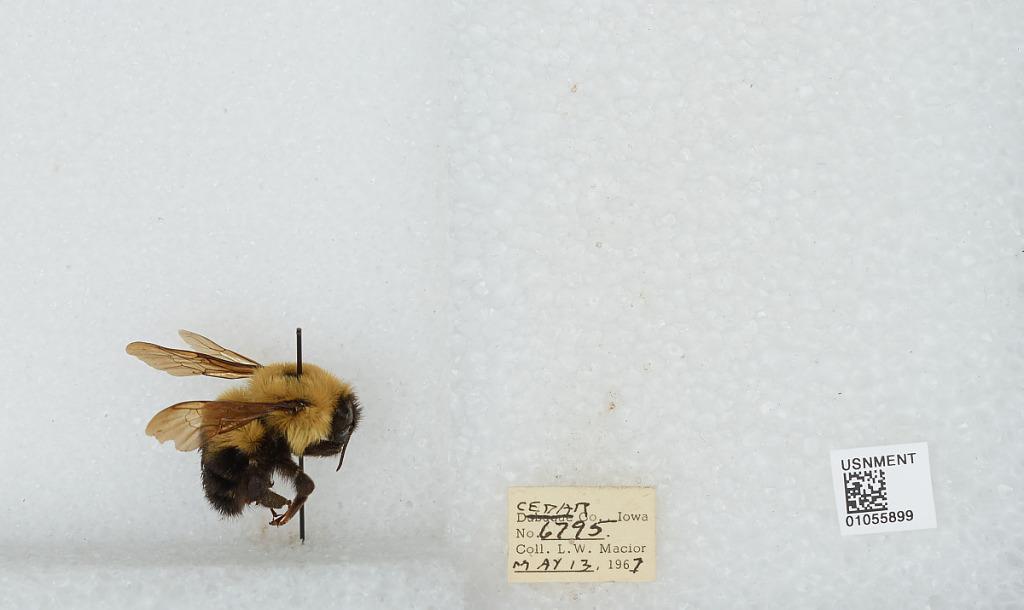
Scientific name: Bombus (Pyrobombus) bimaculatus Cresson
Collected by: L. Macior
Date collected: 1967-5-13
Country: United States
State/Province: Iowa
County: Cedar
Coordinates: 41.77, -91.13